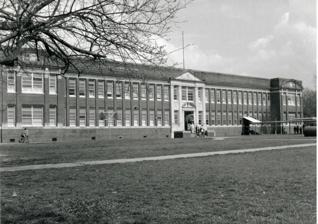
Building: Bossier High School (Colquitt Street)
Country: United States of America
Year built: 1926
United States historic place Bossier High School U.S. National Register of Historic Places Bossier High School on Colquittt Street in Bossier City, Louisiana in April 1998 Location 1000 Traffic Street, Bossier City, Louisiana Coordinates 32°31′20″N 93°44′11″W / 32.52212°N 93.73652°W / 32.52212; -93.73652 Area 4.9 acres (2.0 ha) Built 1923, 1928 Built by Caldwell and Co. Architect Edward F. Neild Architectural style Classical Revival NRHP reference No. 98001079 Added to NRHP August 31, 1998 The Bossier High School on Colquitt Street in Bossier City in Bossier Parish, Louisiana was built in 1923 and 1928 and was listed on the National Register of Historic Places in 1998.  It later became known as Bossier City Elementary School . The listed property is a three block area which includes three buildings.  The oldest is a two-story brick and stone building designed by architect Edward F. Neild in Classical Revival , built by Caldwell and Co. in 1923.  A second contributing building is the similarly styled classroom building built in 1928 in front of the 1923 building.  A third, non-contributing building, is a one-story brick gymnasium built in 1955. The complex had a total of 36 classrooms and served all levels of schooling, despite its name suggesting that it would serve high school level only.  The town had been growing rapidly, quadrupling in population from 1920 to 1930 and continuing to grow.  The school complex was devoted to serving elementary school levels only from 1939 on, when a new high school also named "Bossier High School" and also now NRHP-listed, was built elsewhere in Bossier City. References